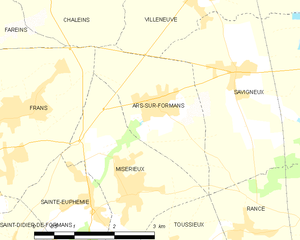
Carte des communes françaises: Ars-sur-Formans